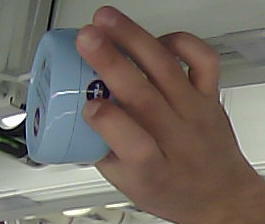
Product: nivea_baby